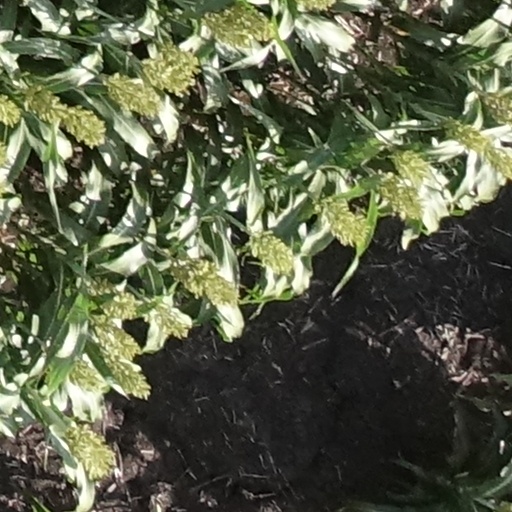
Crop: sorghum